Joe Simpson (mountaineer)

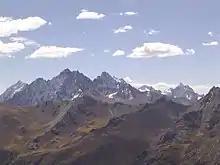
Cordillera Huayhuash

In 1985, Simpson and his climbing partner Simon Yates made a first ascent of the previously unclimbed west face of Siula Grande (6,344 m) in the Cordillera Huayhuash of the Peruvian Andes. On the descent, Simpson broke his right leg in a fall. Yates attempted to rescue Simpson by roping the pair together, with Yates lowering Simpson as far down the mountain as their rope would allow, before descending himself, and repeating the process. However, as weather conditions deteriorated and visibility diminished, he unknowingly lowered Simpson over a cliff edge. Simpson could not climb up the rope, and it was impossible for Yates to pull him up due to his own precarious position. To avoid being pulled off the mountain himself, Yates was forced to cut the rope. Simpson, however, succeeded in rescuing himself and survived. After they returned to Britain, Yates received some criticism for having cut the rope.